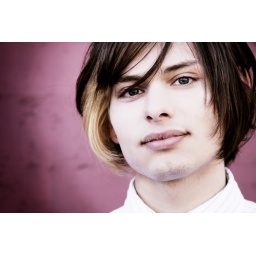
Alex!Taken against my favorite pink wall in Corvallis :)Natural light!